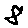
Label: 8